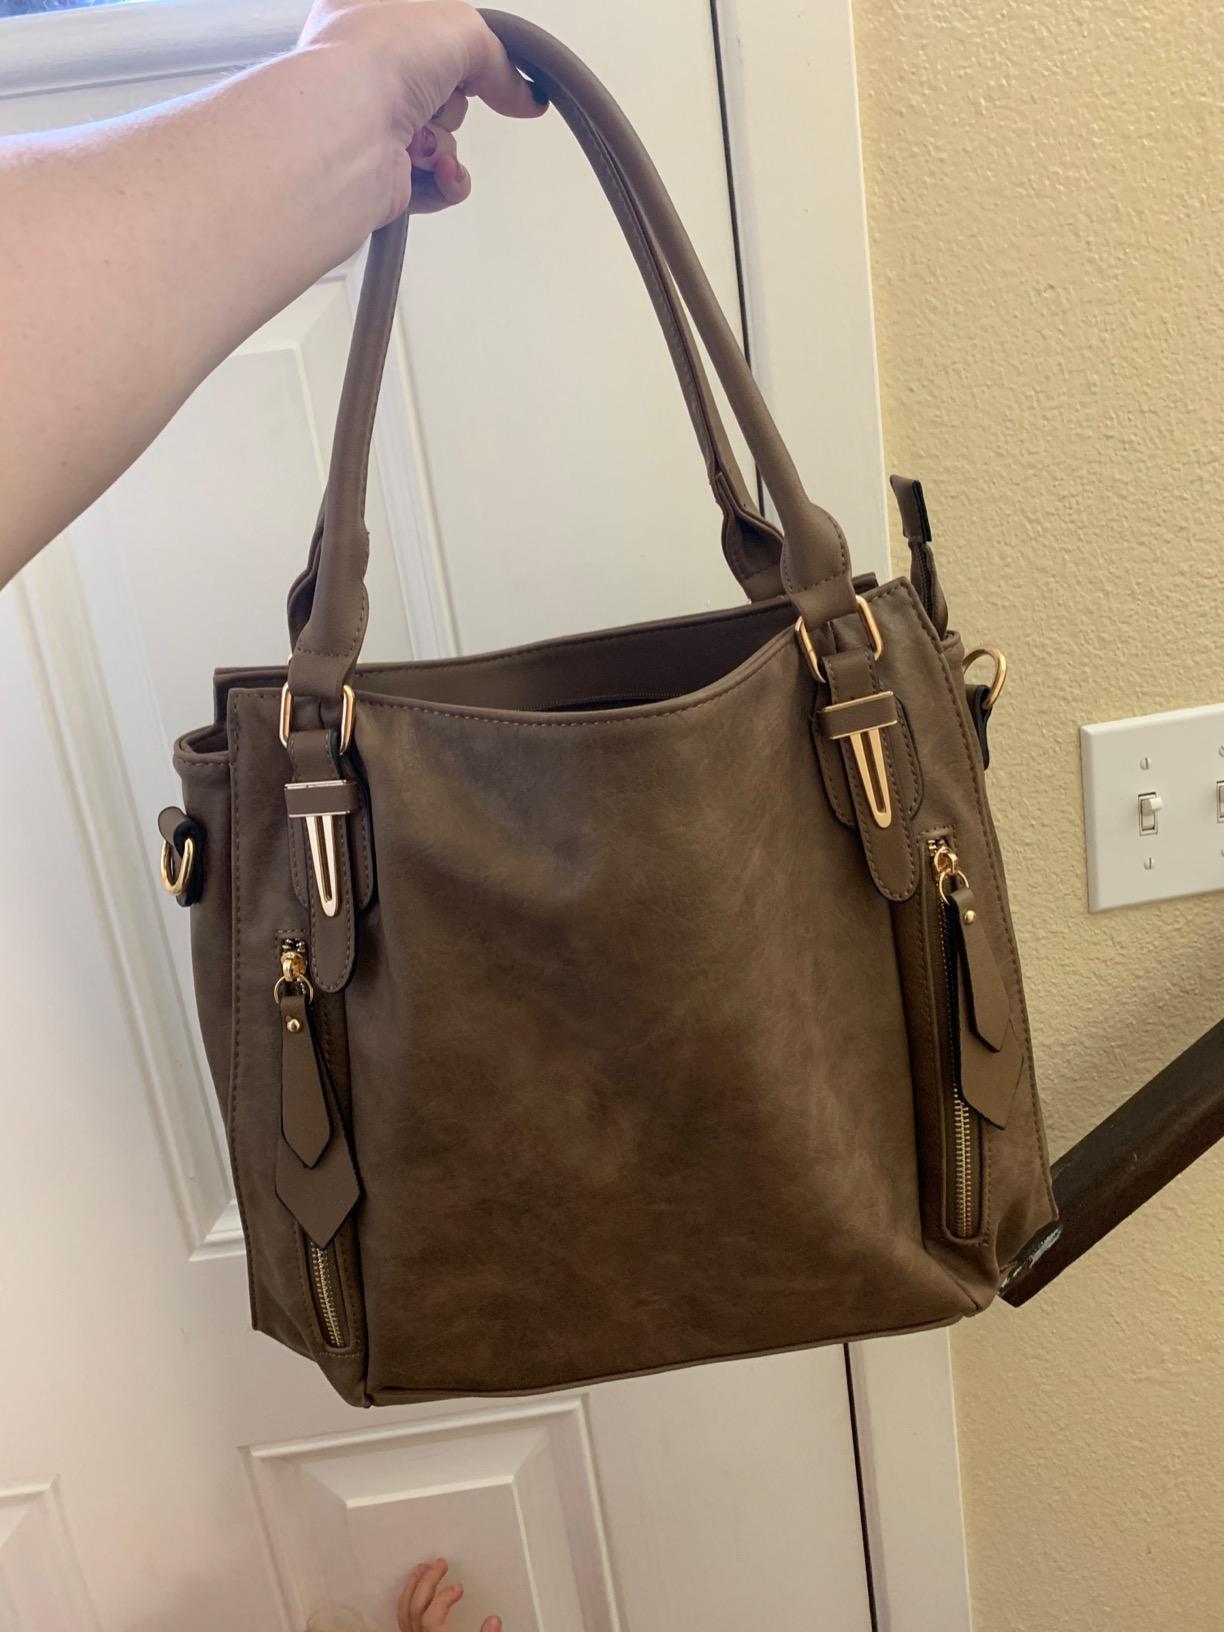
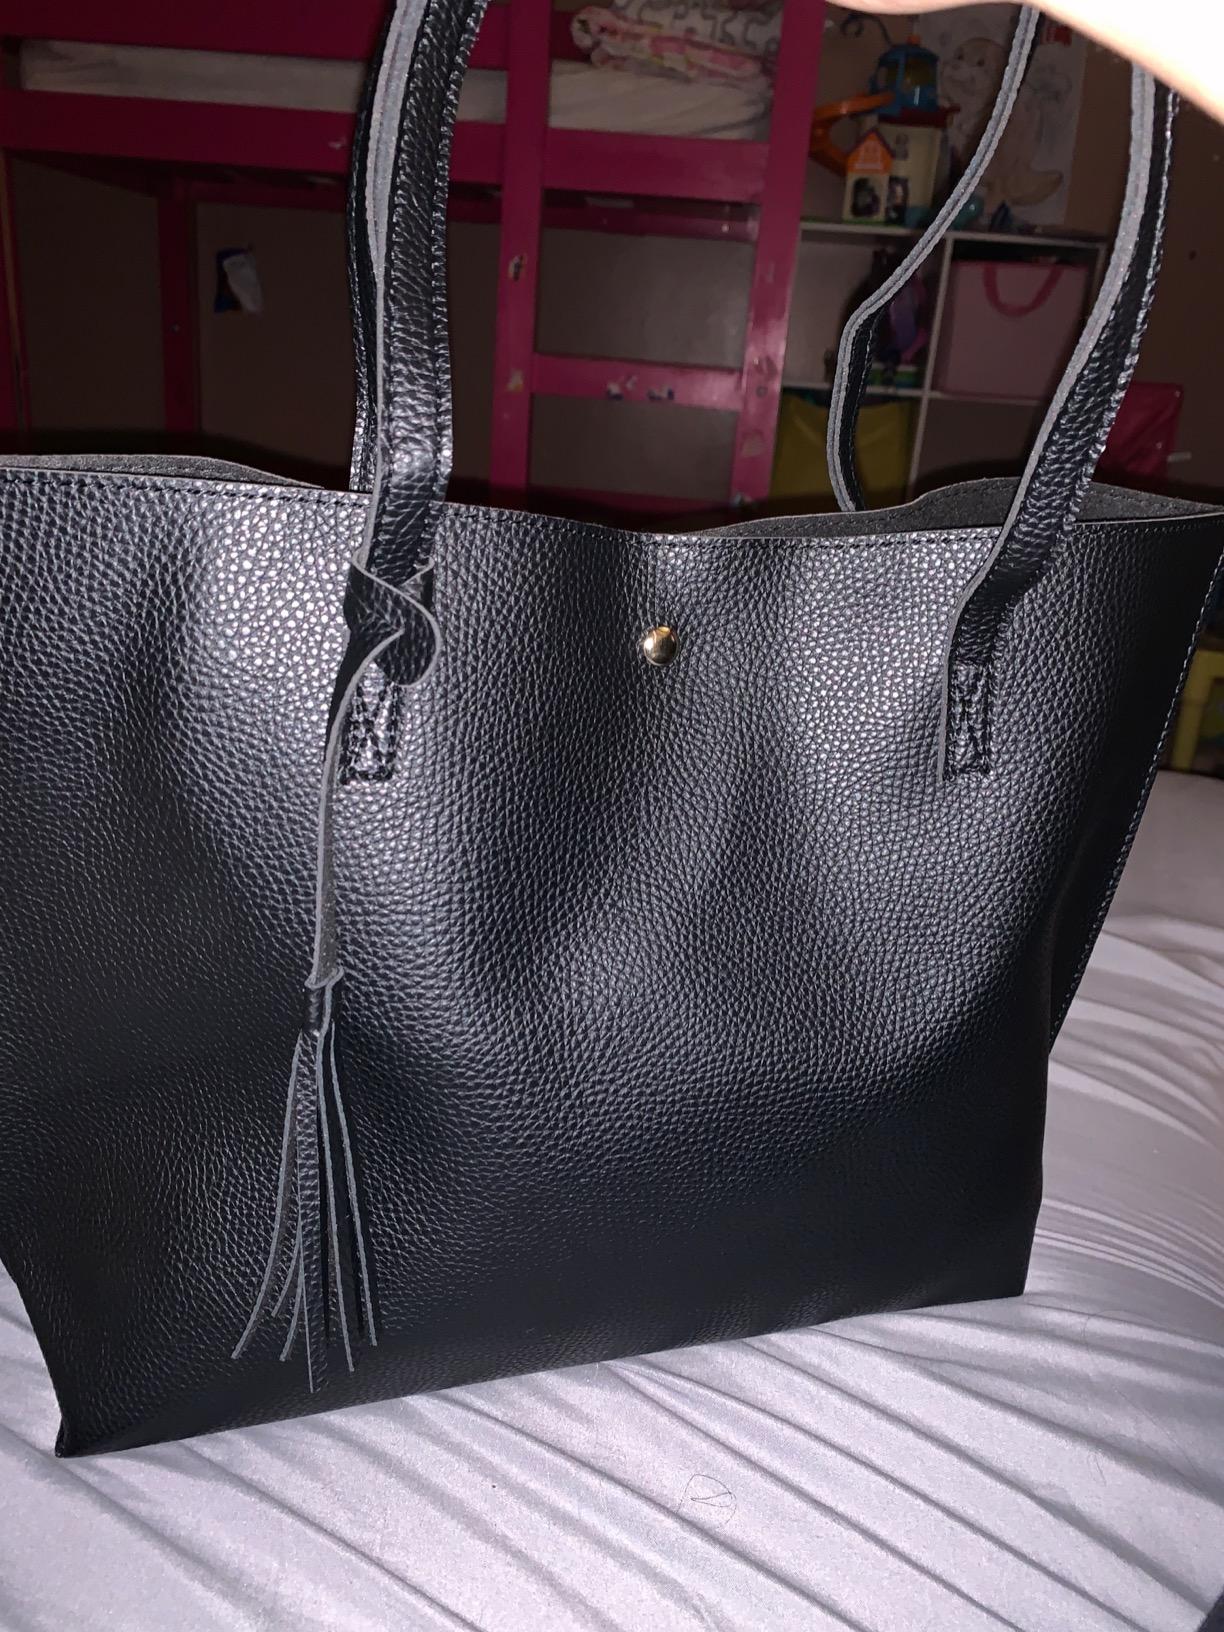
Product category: accessories_handbag
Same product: no